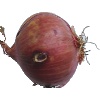
Label: Onion Red 1